Norman Davis (diplomat)

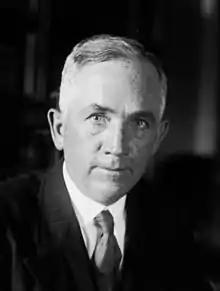

Norman Hezekiah Davis (August 9, 1878 – July 2, 1944) was a U.S. diplomat. He joined the Treasury Department in 1917, serving as President Wilson's chief financial advisor at the Paris Peace Conference. In 1919 he was appointed Assistant Secretary of the Treasury, and the following year became Under Secretary of State.